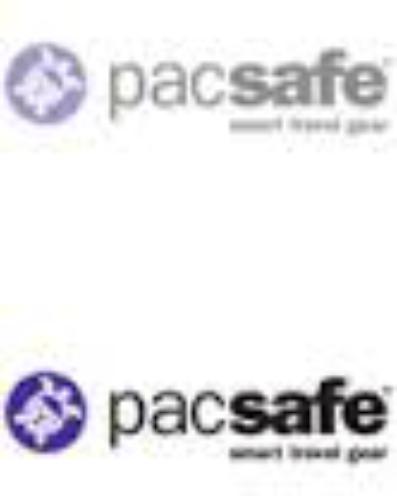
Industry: Clothes